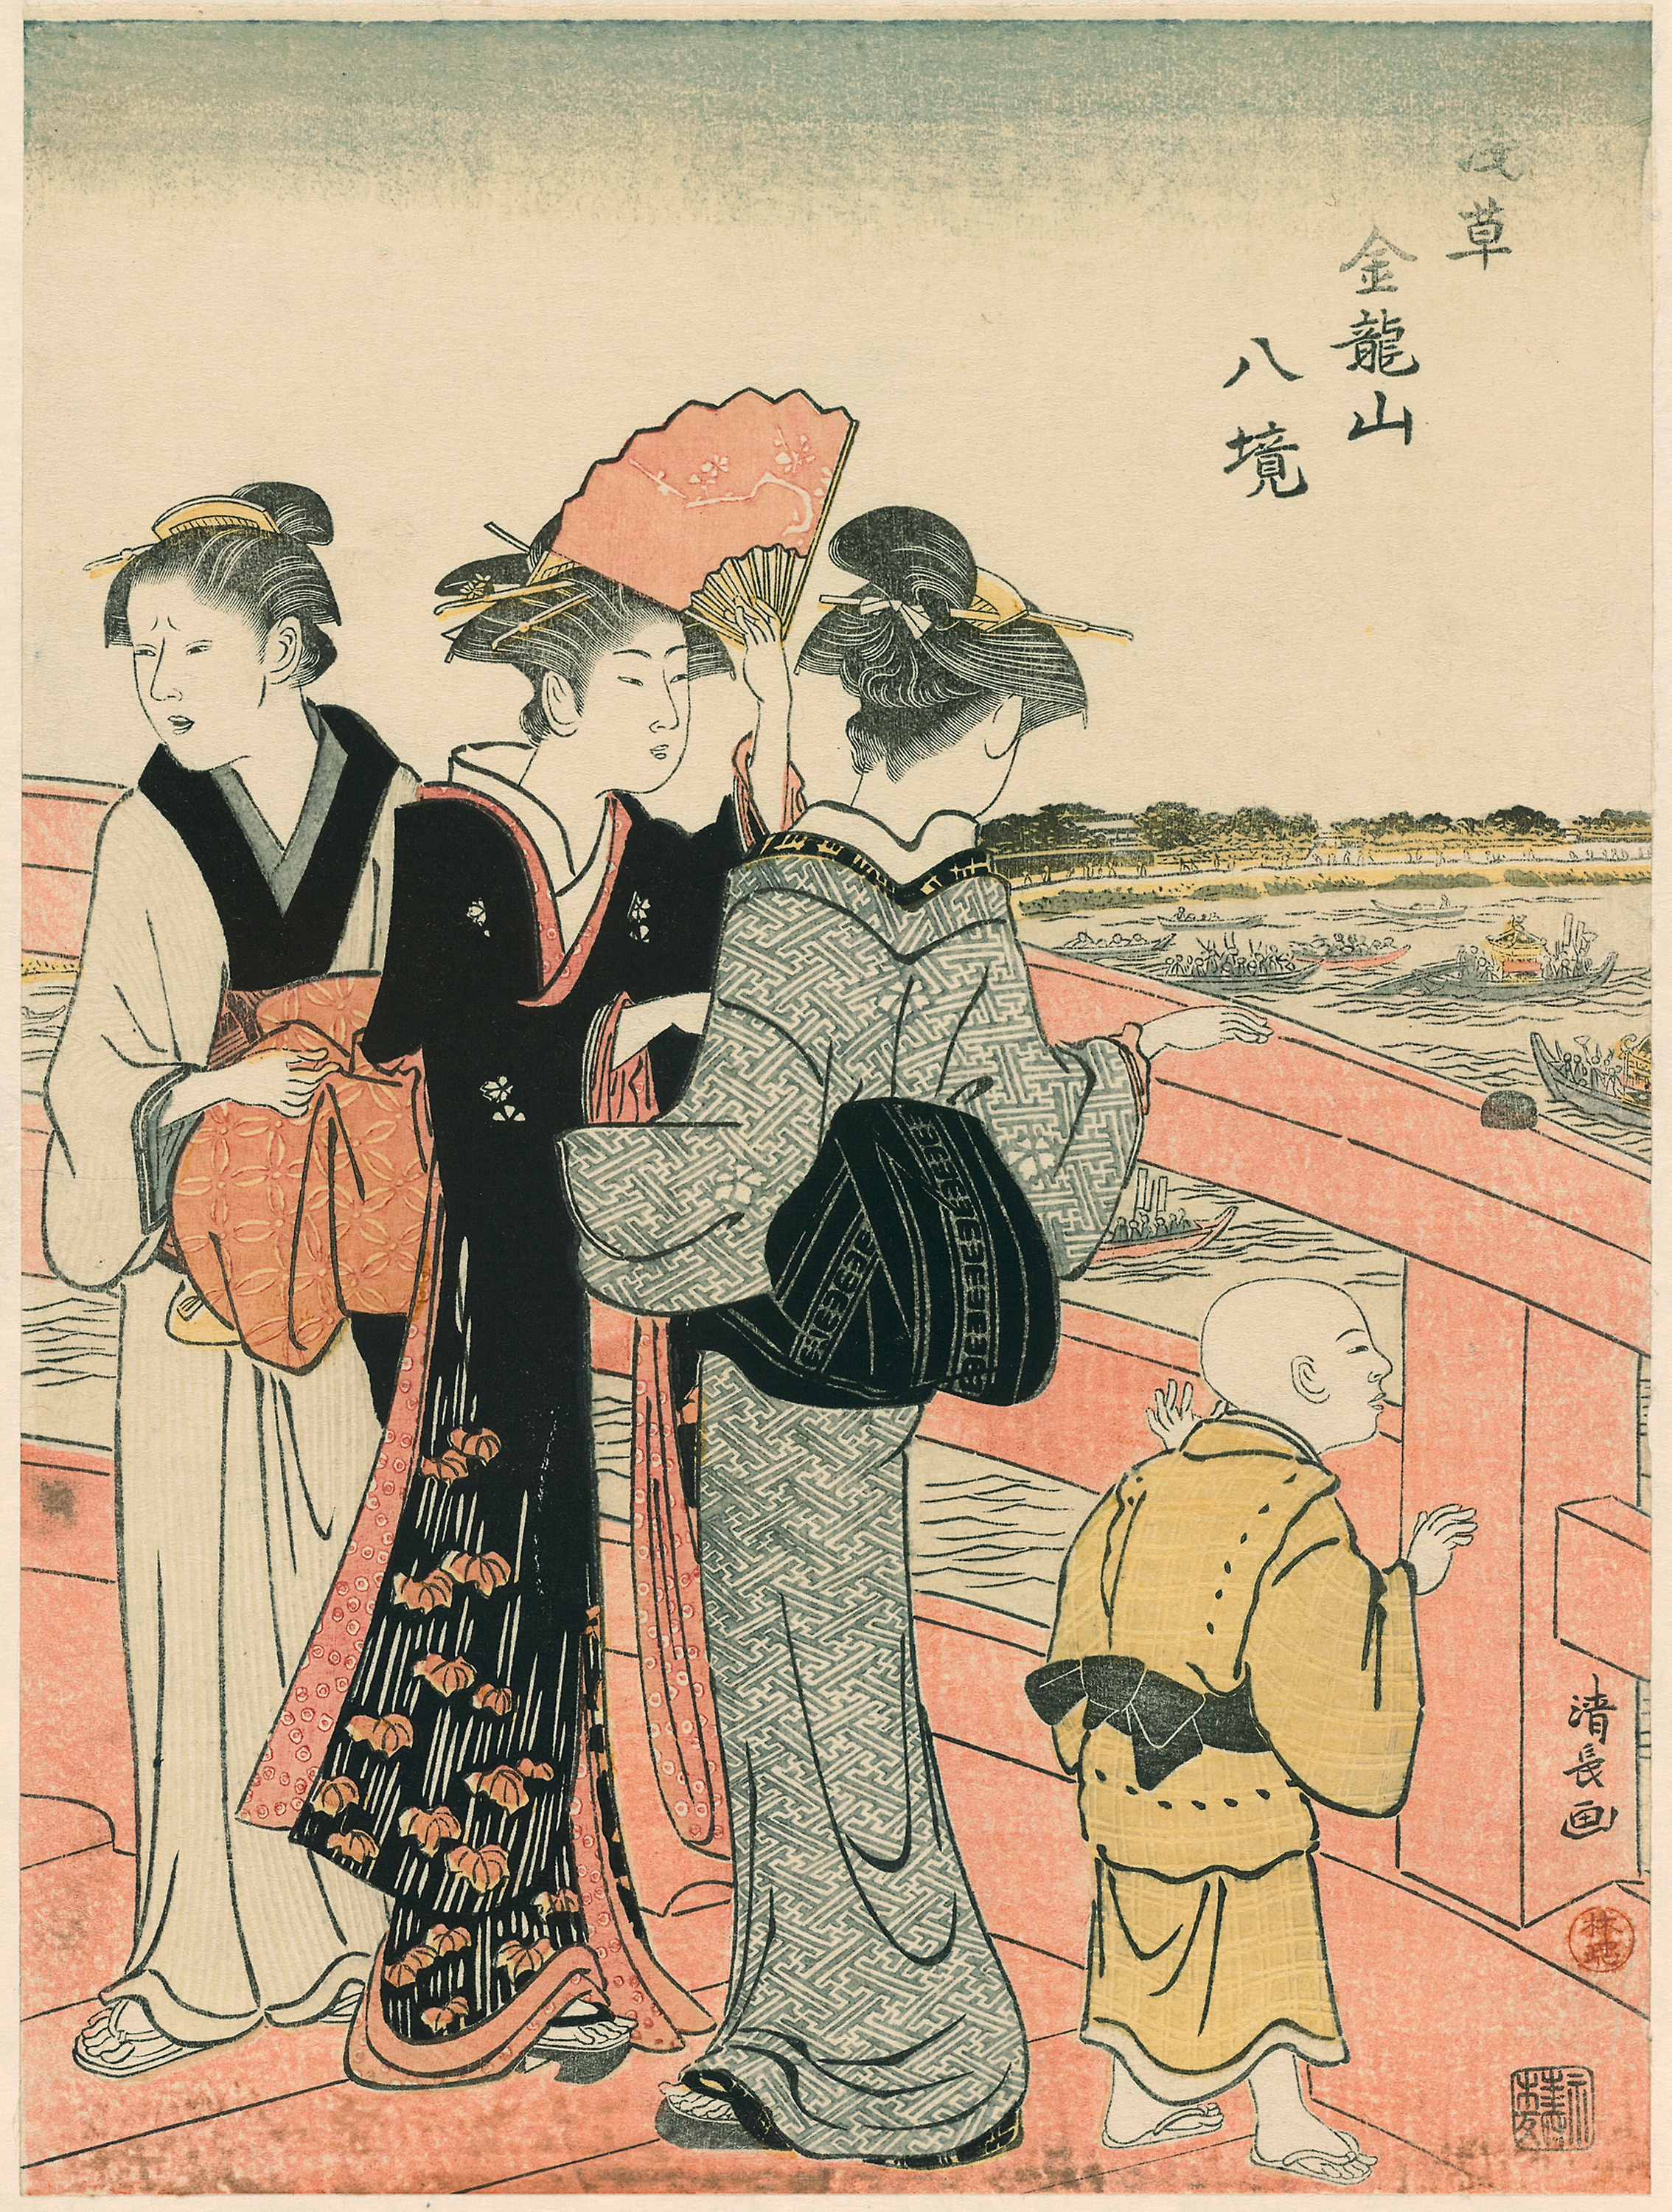
woman, cartoon, illustration, human behavior, art, history, costume design